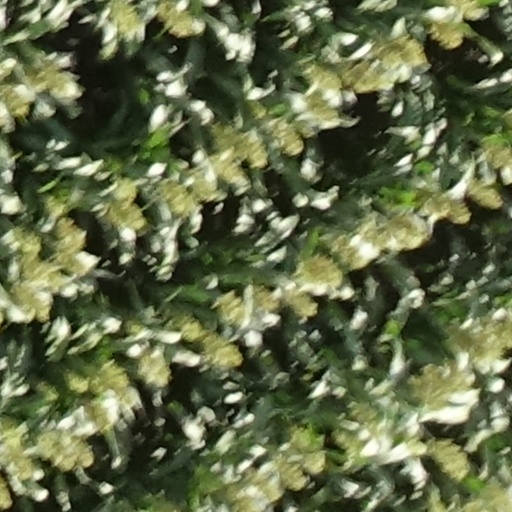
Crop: sorghum